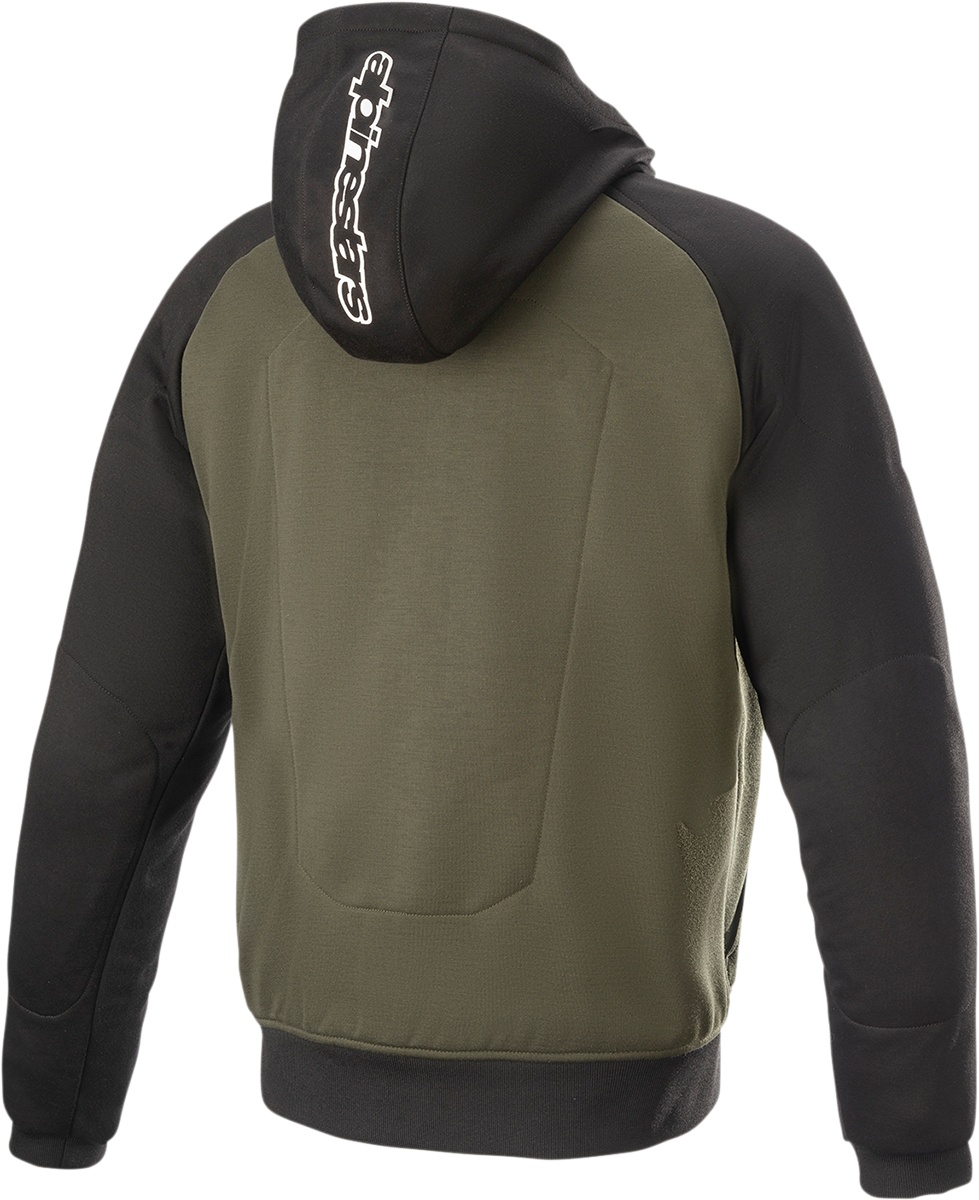
ALPINESTARS Chrome Hoodie - Black/Green - 2XL 4200918-1681-2X
Knitted fabric main shell for a casual aesthetic, Interior aramidic reinforcement on shoulder, elbow and back for enhanced levels of abrasion resistance, One zippered hand pocket on front for real-world practicality and secure storage of items, High collar for enhanced levels of comfort with a removable hood, Nucleon Flex Plus protectors on shoulders and elbows for high levels of impact protection, Back compartment can accommodate a Nucleon back protector, available as an accessory upgrade, Waterproof inner pocket for secure storage of valuables.
Brand: ALPINESTARS
Category: Sporting Goods > Outdoor Recreation > Hunting & Shooting > Paintball > Paintballs